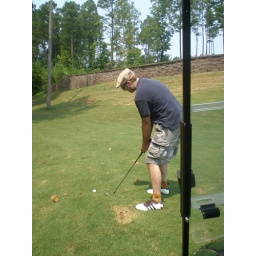
I actually chipped it over the wall &amp;gt; onto the green &amp;gt; then one-putted to save par!